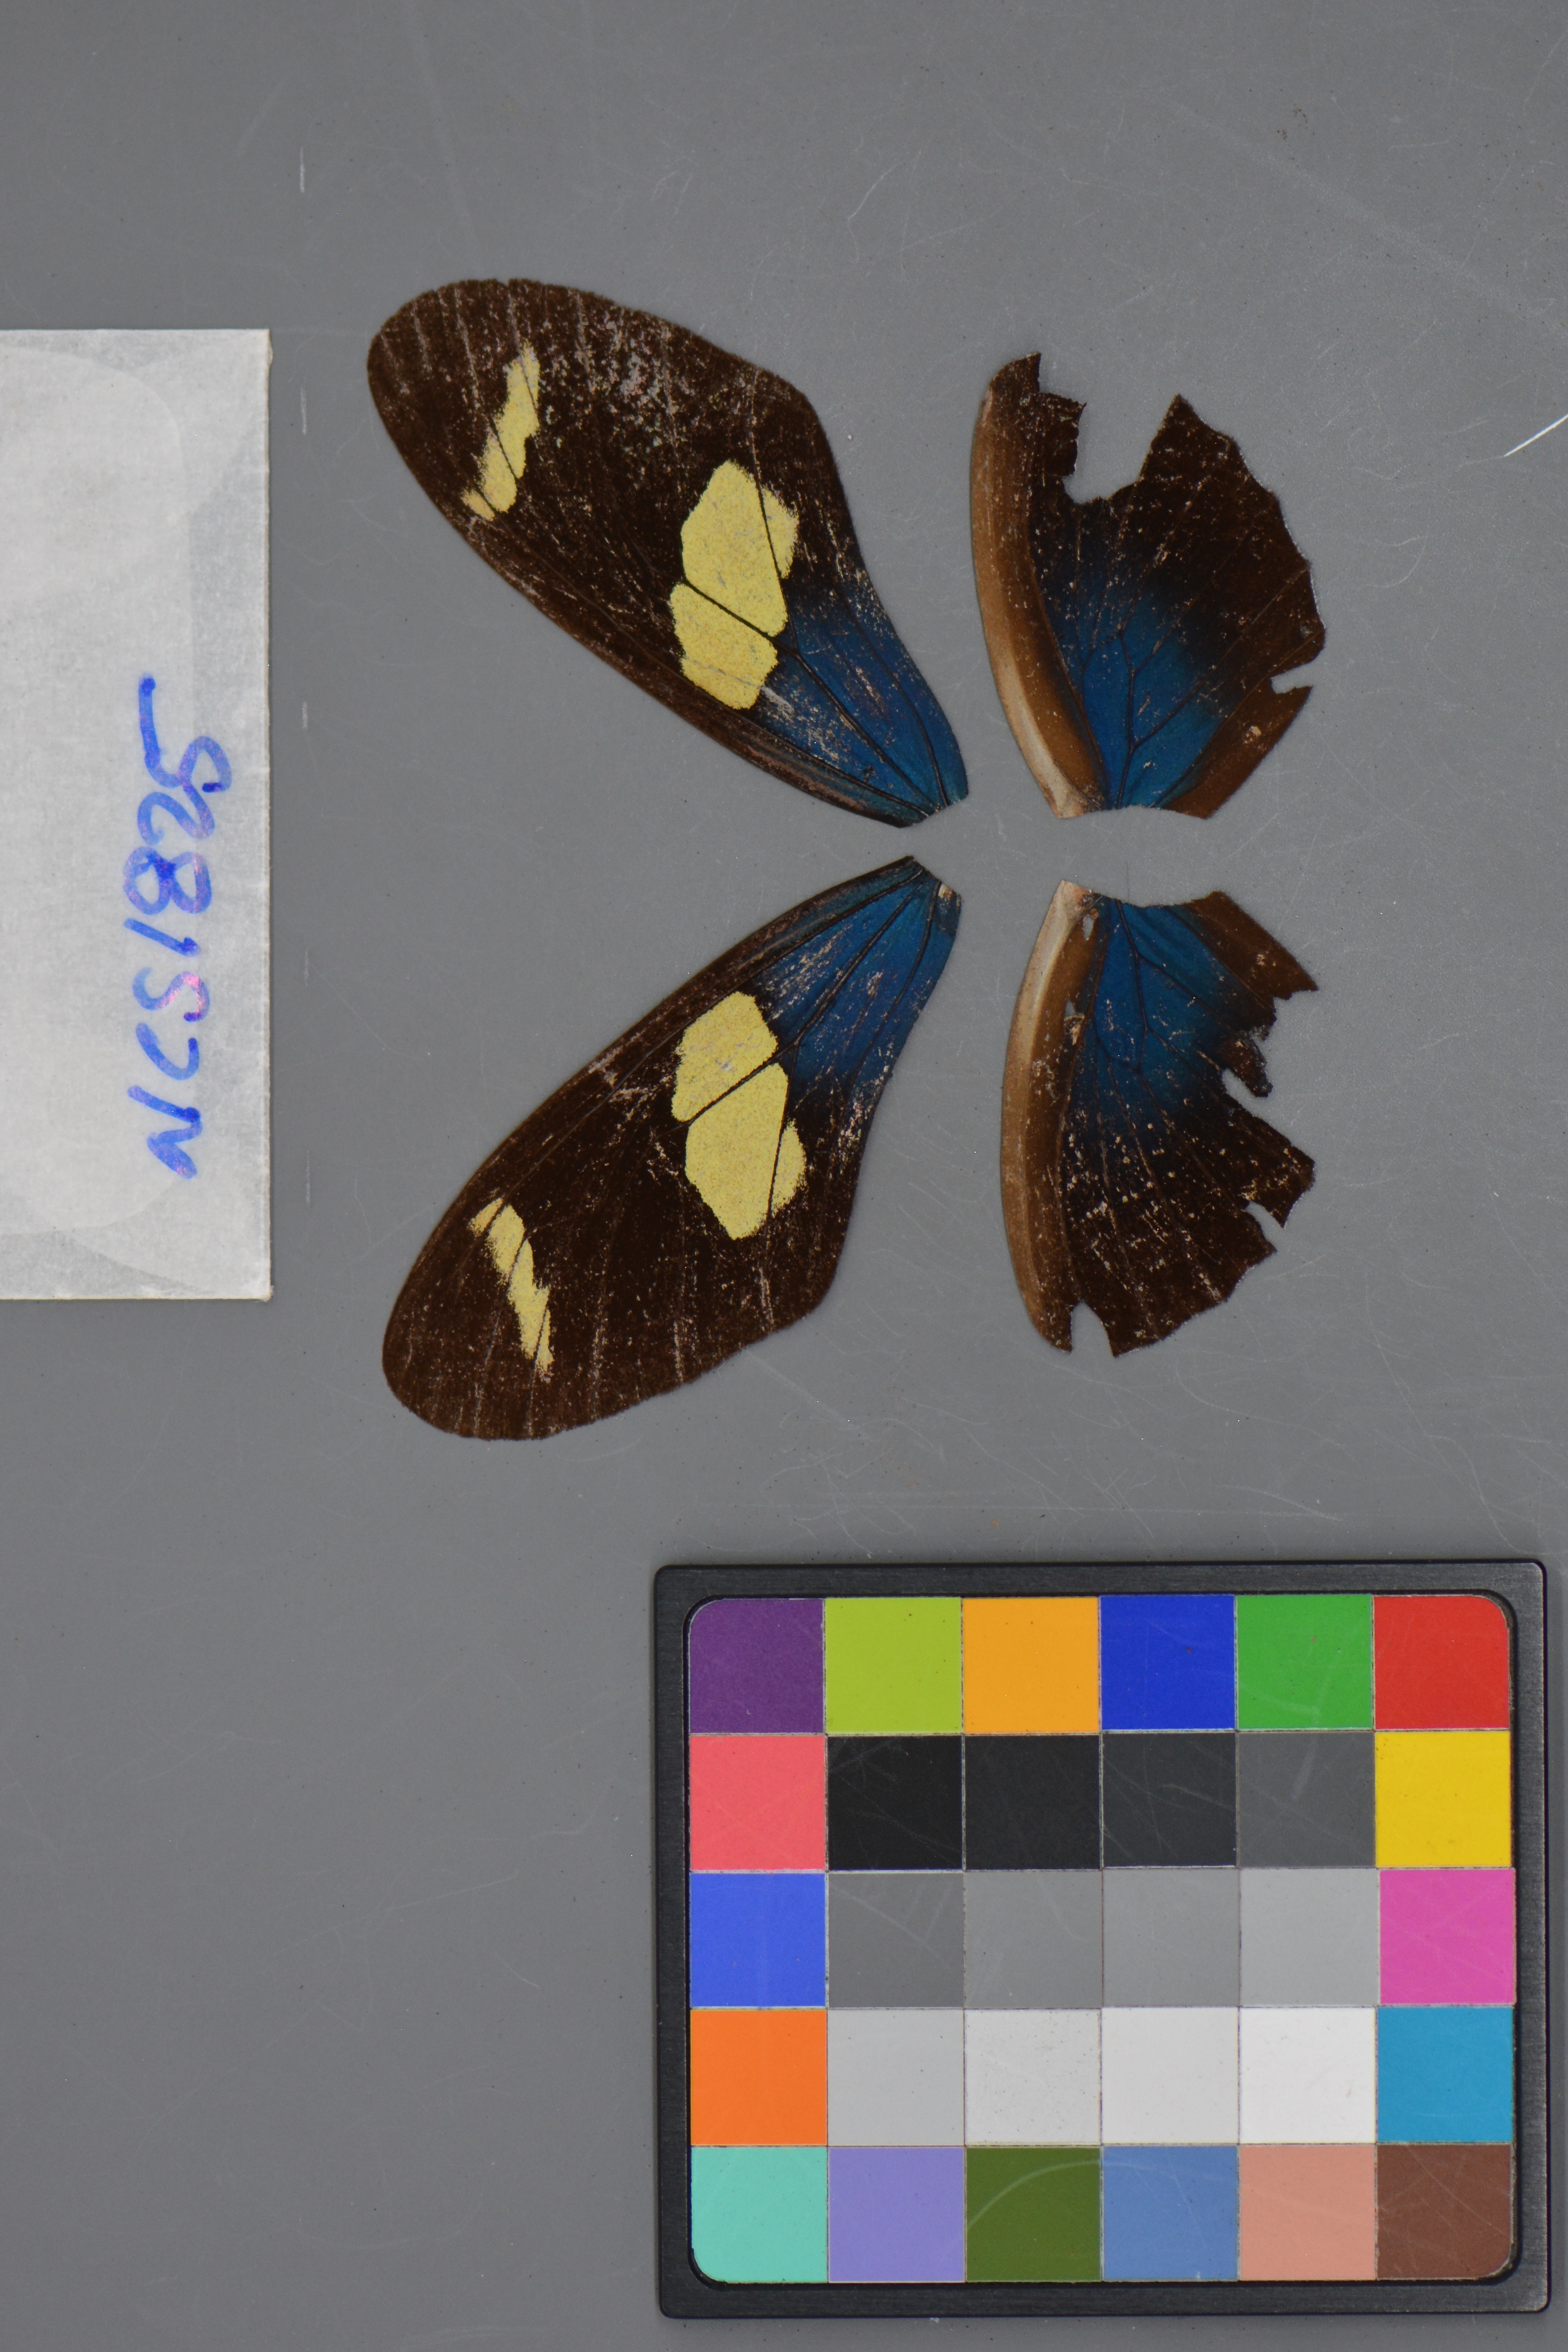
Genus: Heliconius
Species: sara
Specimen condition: damaged
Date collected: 04-Jul-09